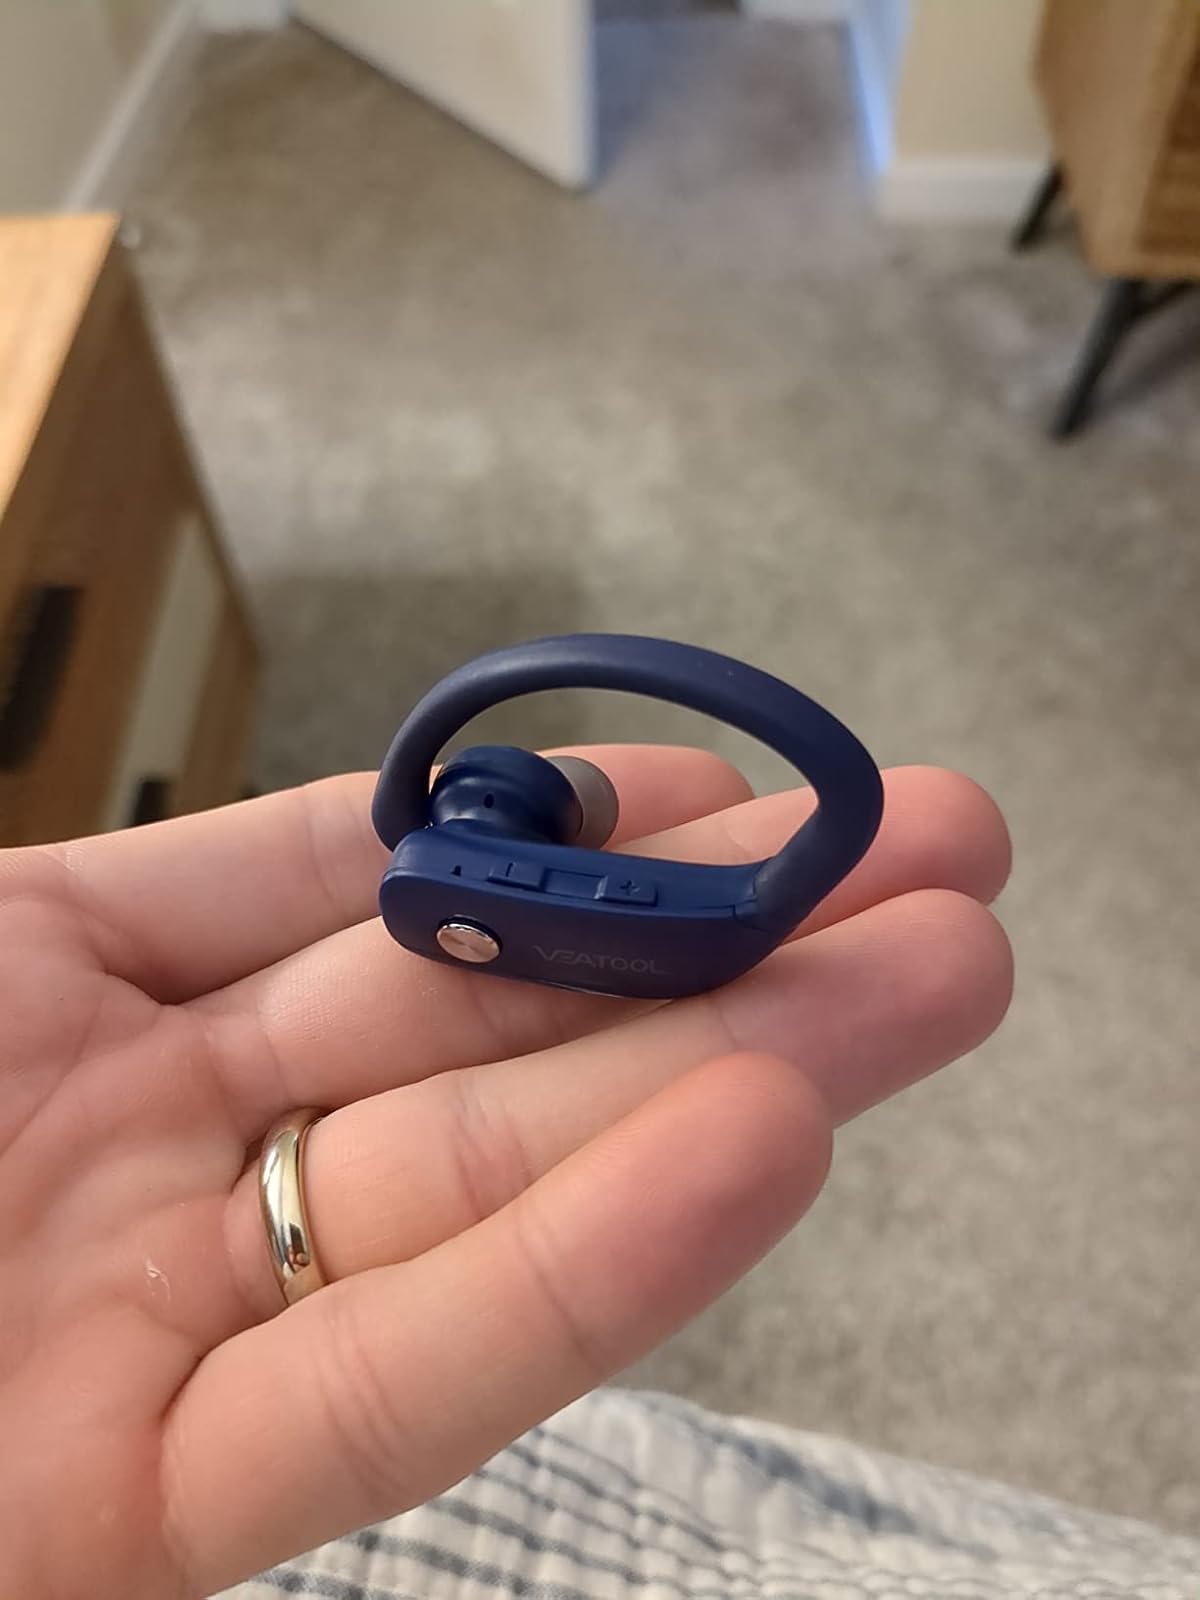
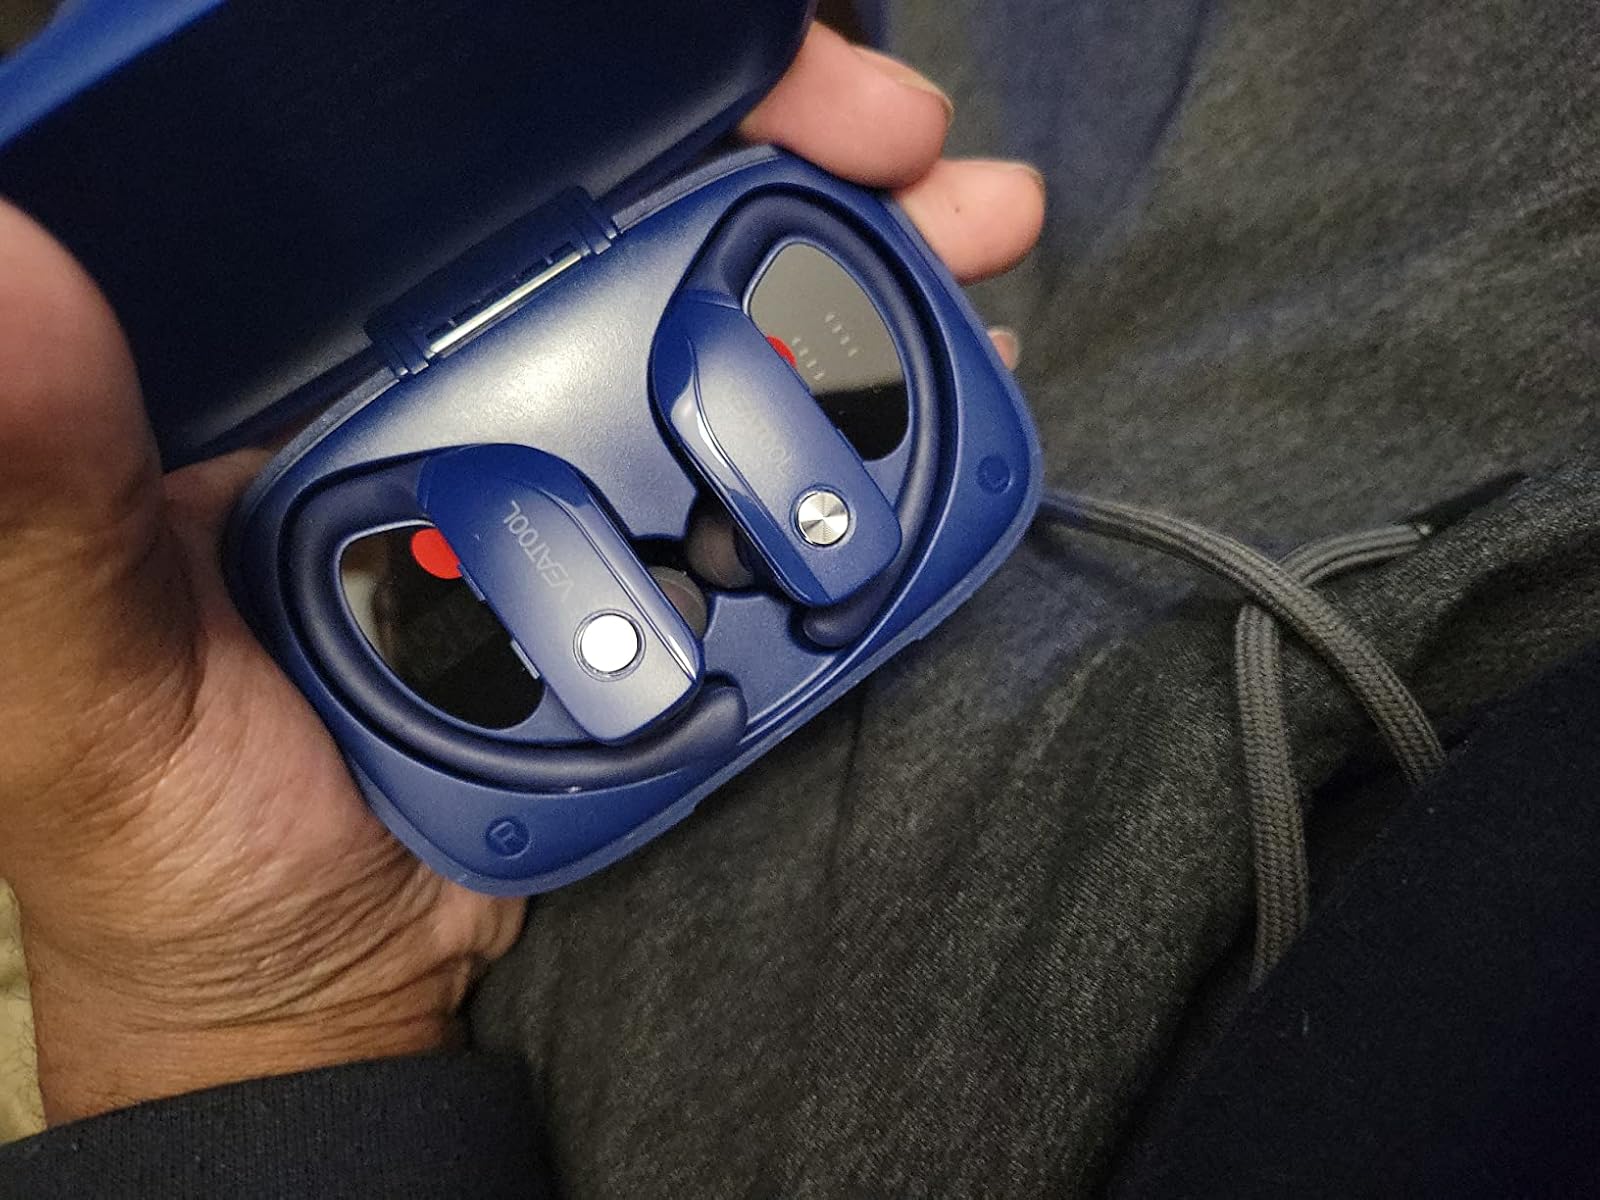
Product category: earbuds
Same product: yes